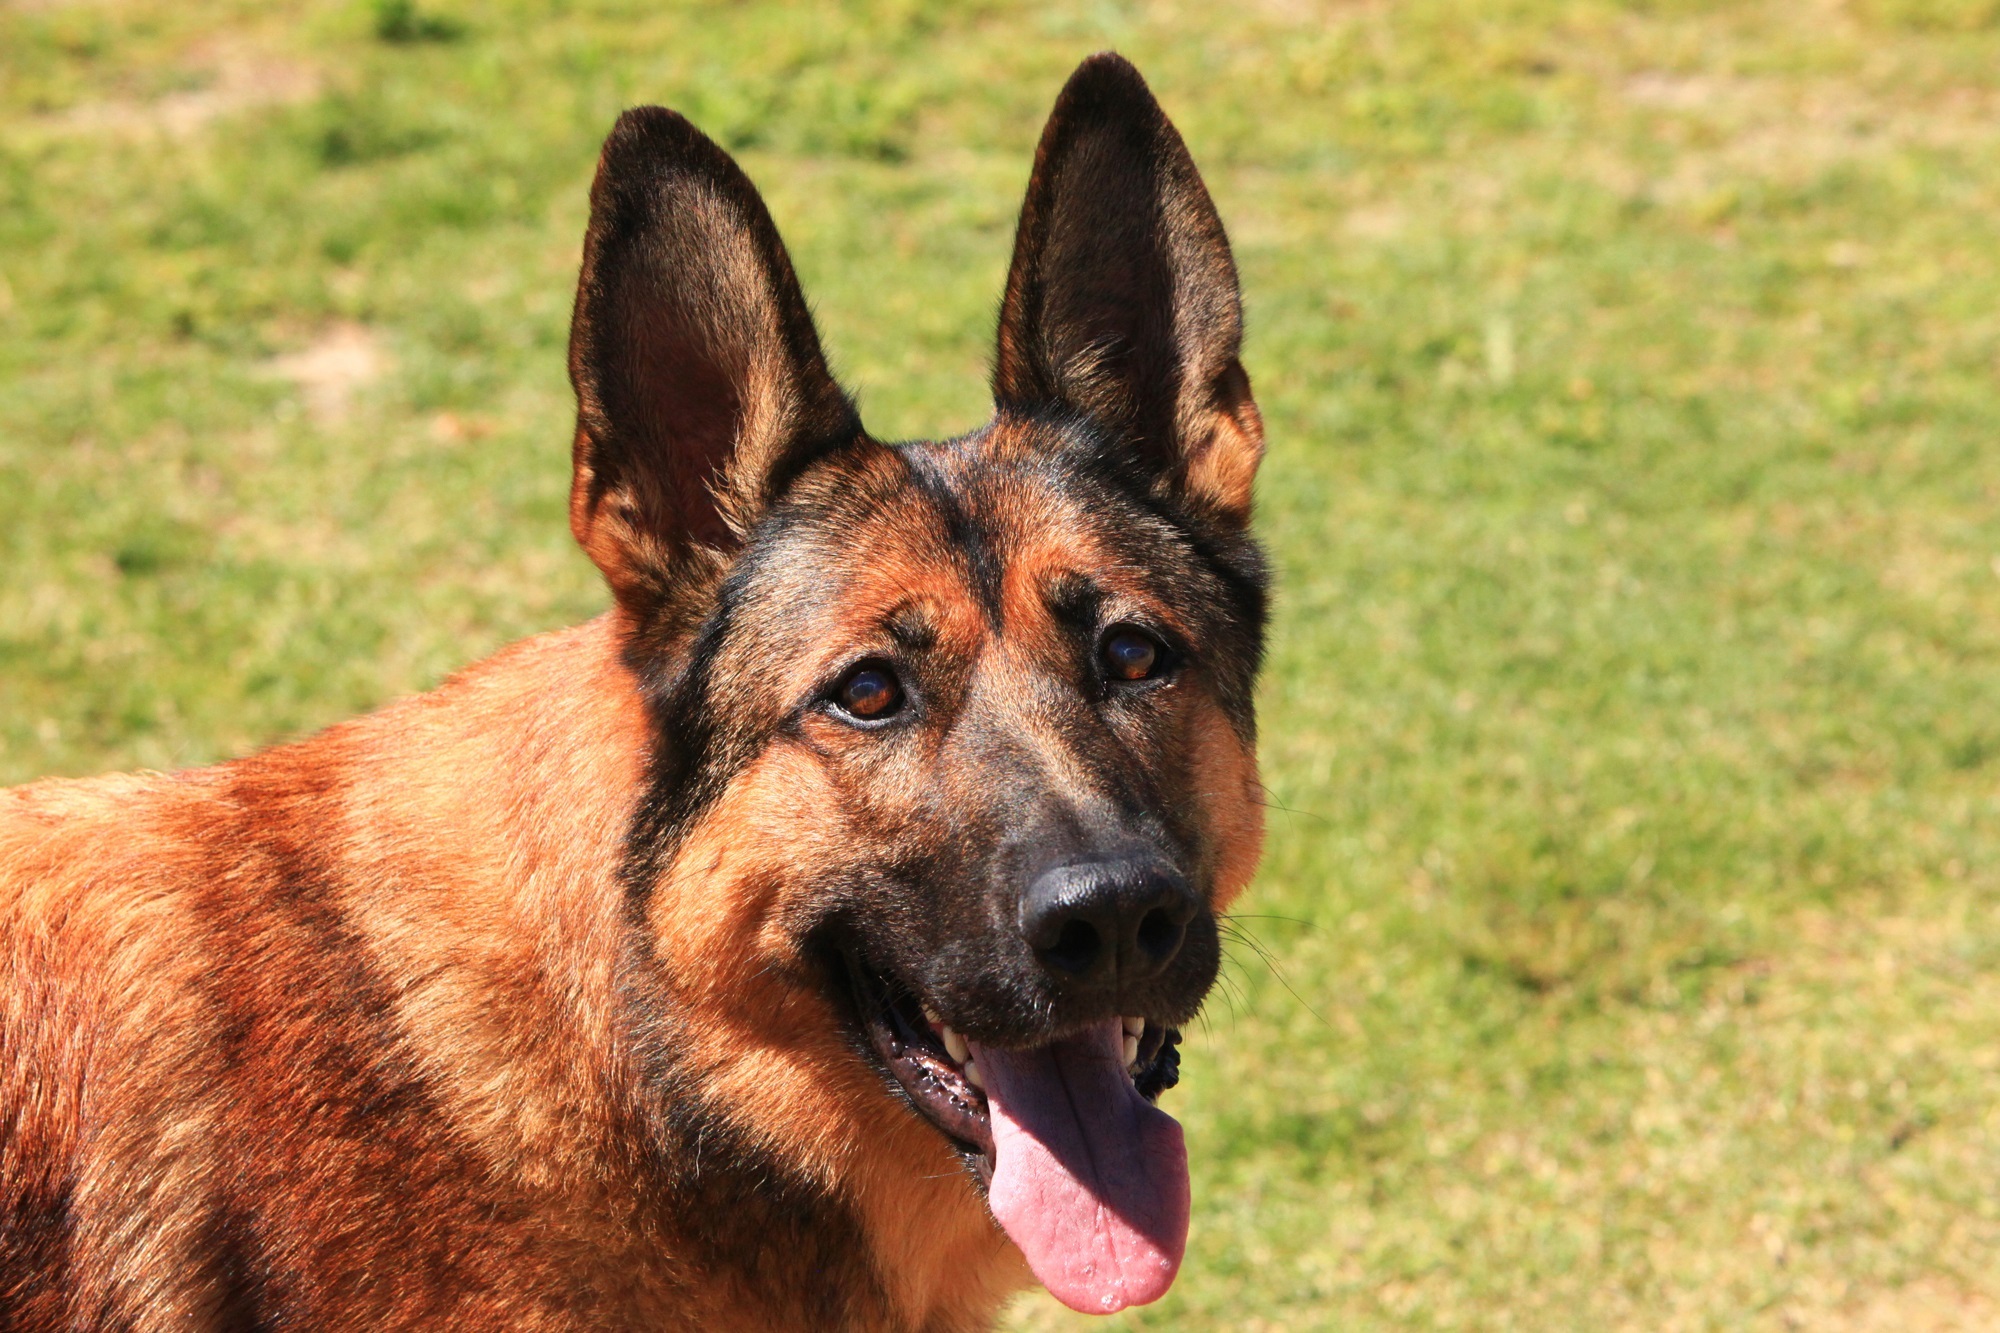
dog, animal, canine, looking, military, portrait, mammal, security, german shepherd, outdoors, vertebrate, mix, dog breed, retired, working dog, belgian malinois, law enforcement, obedient, old german shepherd dog, belgian shepherd malinois, dog like mammal, saarloos wolfdog, wolfdog, carnivoran, dog breed group, east european shepherd, german shepherd dog, tervuren